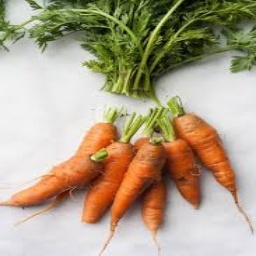
Label: Carrot